Kraton (polymer)

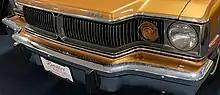
Flexible fascia between bumper and body on 1974-1978 AMC Matador sedans and station wagons

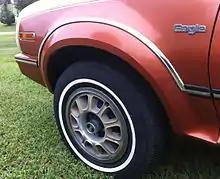
Color matched Kraton wheel opening extensions on 1980–1988 AMC Eagles

Kraton polymers are always used in blends with various other ingredients like paraffinic oils, polyolefins, polystyrene, bitumen, tackifying resins, and fillers to provide a very large range of end-use products ranging from hot melt adhesives to impact-modified transparent polypropylene bins, from medical TPE compounds to modified bitumen roofing felts or from oil gel toys (including sex toys) to elastic attachments in diapers.